Ulrich Noethen

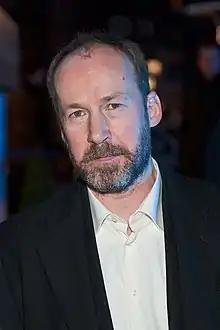
Noethen in 2010

Ulrich Noethen (born 18 November 1959) is a German actor who has appeared in many movies and TV films.